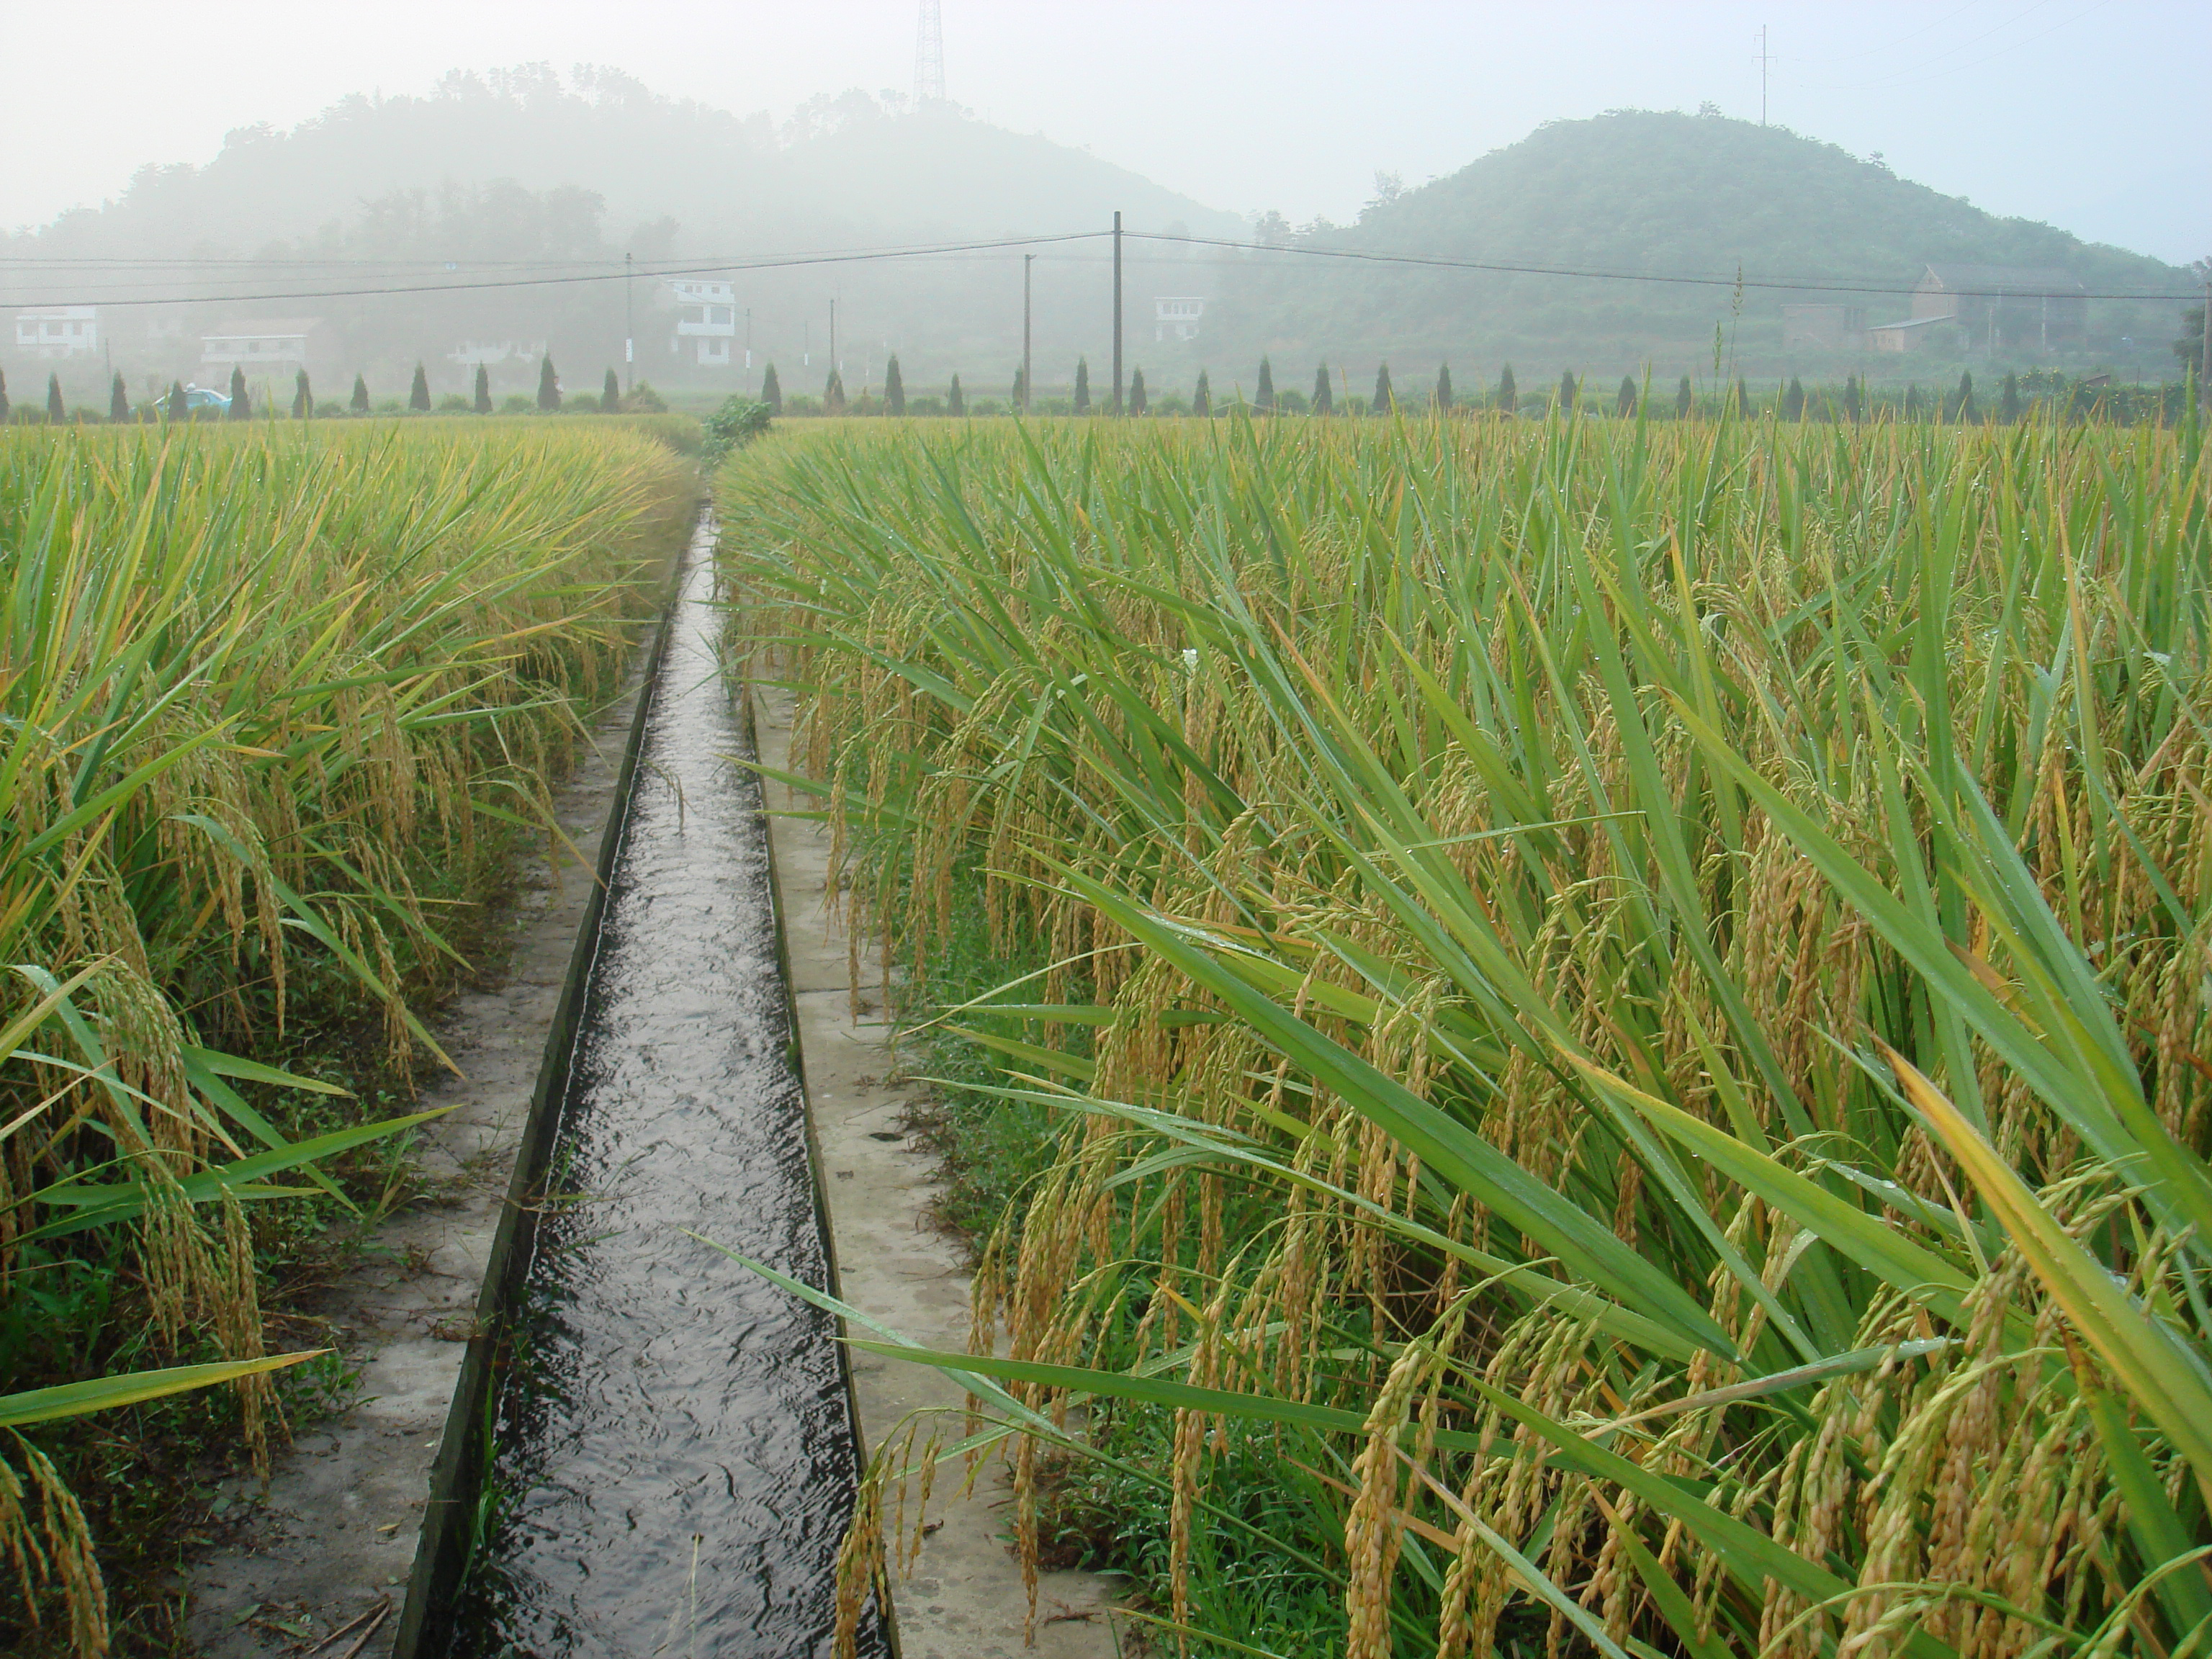
rice, agricultural, paddy, fields, agriculture, paddy field, crop, atmospheric phenomenon, grass family, field, grass, plant, rural area, farm, cash crop, plantation, chrysopogon zizanioides